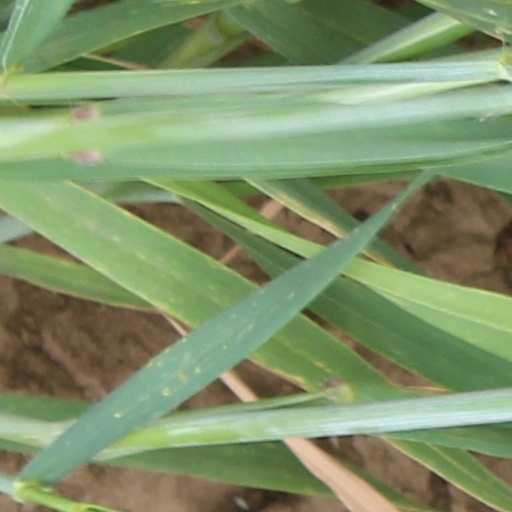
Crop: wheat